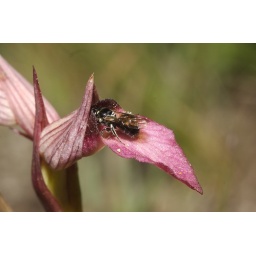
Ceratina cucurbitina male (Hym. Apidae) in a flower of Serapias lingua (Orchidaceae), 24.V.2007, Le Clapier (F)